Cadmium telluride photovoltaics

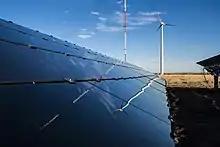
A small PV array used as part of Energy Systems Integration research ongoing at the National Wind Technology Center (NWTC)

Photovoltaics can assist in reducing toxic emissions and pollution caused by fossil fuels. Emissions from fossil fuels that impact global climates such as nitrogen oxides (NO), carbon dioxide (CO) and sulfur dioxide (SO) are not emitted from PV. A single gigawatt-hour of electricity produced from PV would decrease the emissions of SO by 10 tons, NO by 4 tons and CO by 1000 tons when compared to coal.